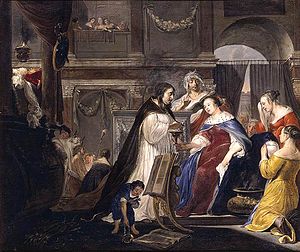
Arnold Houbraken / Biografi
Houbrakens skildring af Mindehøjtidelsen af kong Mausolus af dronning Artemisia.
Arnold Houbraken var en hollandsk kunstmaler, grafiker og kunsthistoriker fra Dordrecht, i dag hovedsageligt kendt som forfatter af biografier om nederlandske malere fra Den hollandske guldalder. Han fik ti børn. En søn, Jacob Houbraken og en datter Antonina Houbraken blev kobberstikkere; Jacob stak portrætter til bogillustrationer, Antonina bylandskaber og byer med dyr og mennesker.